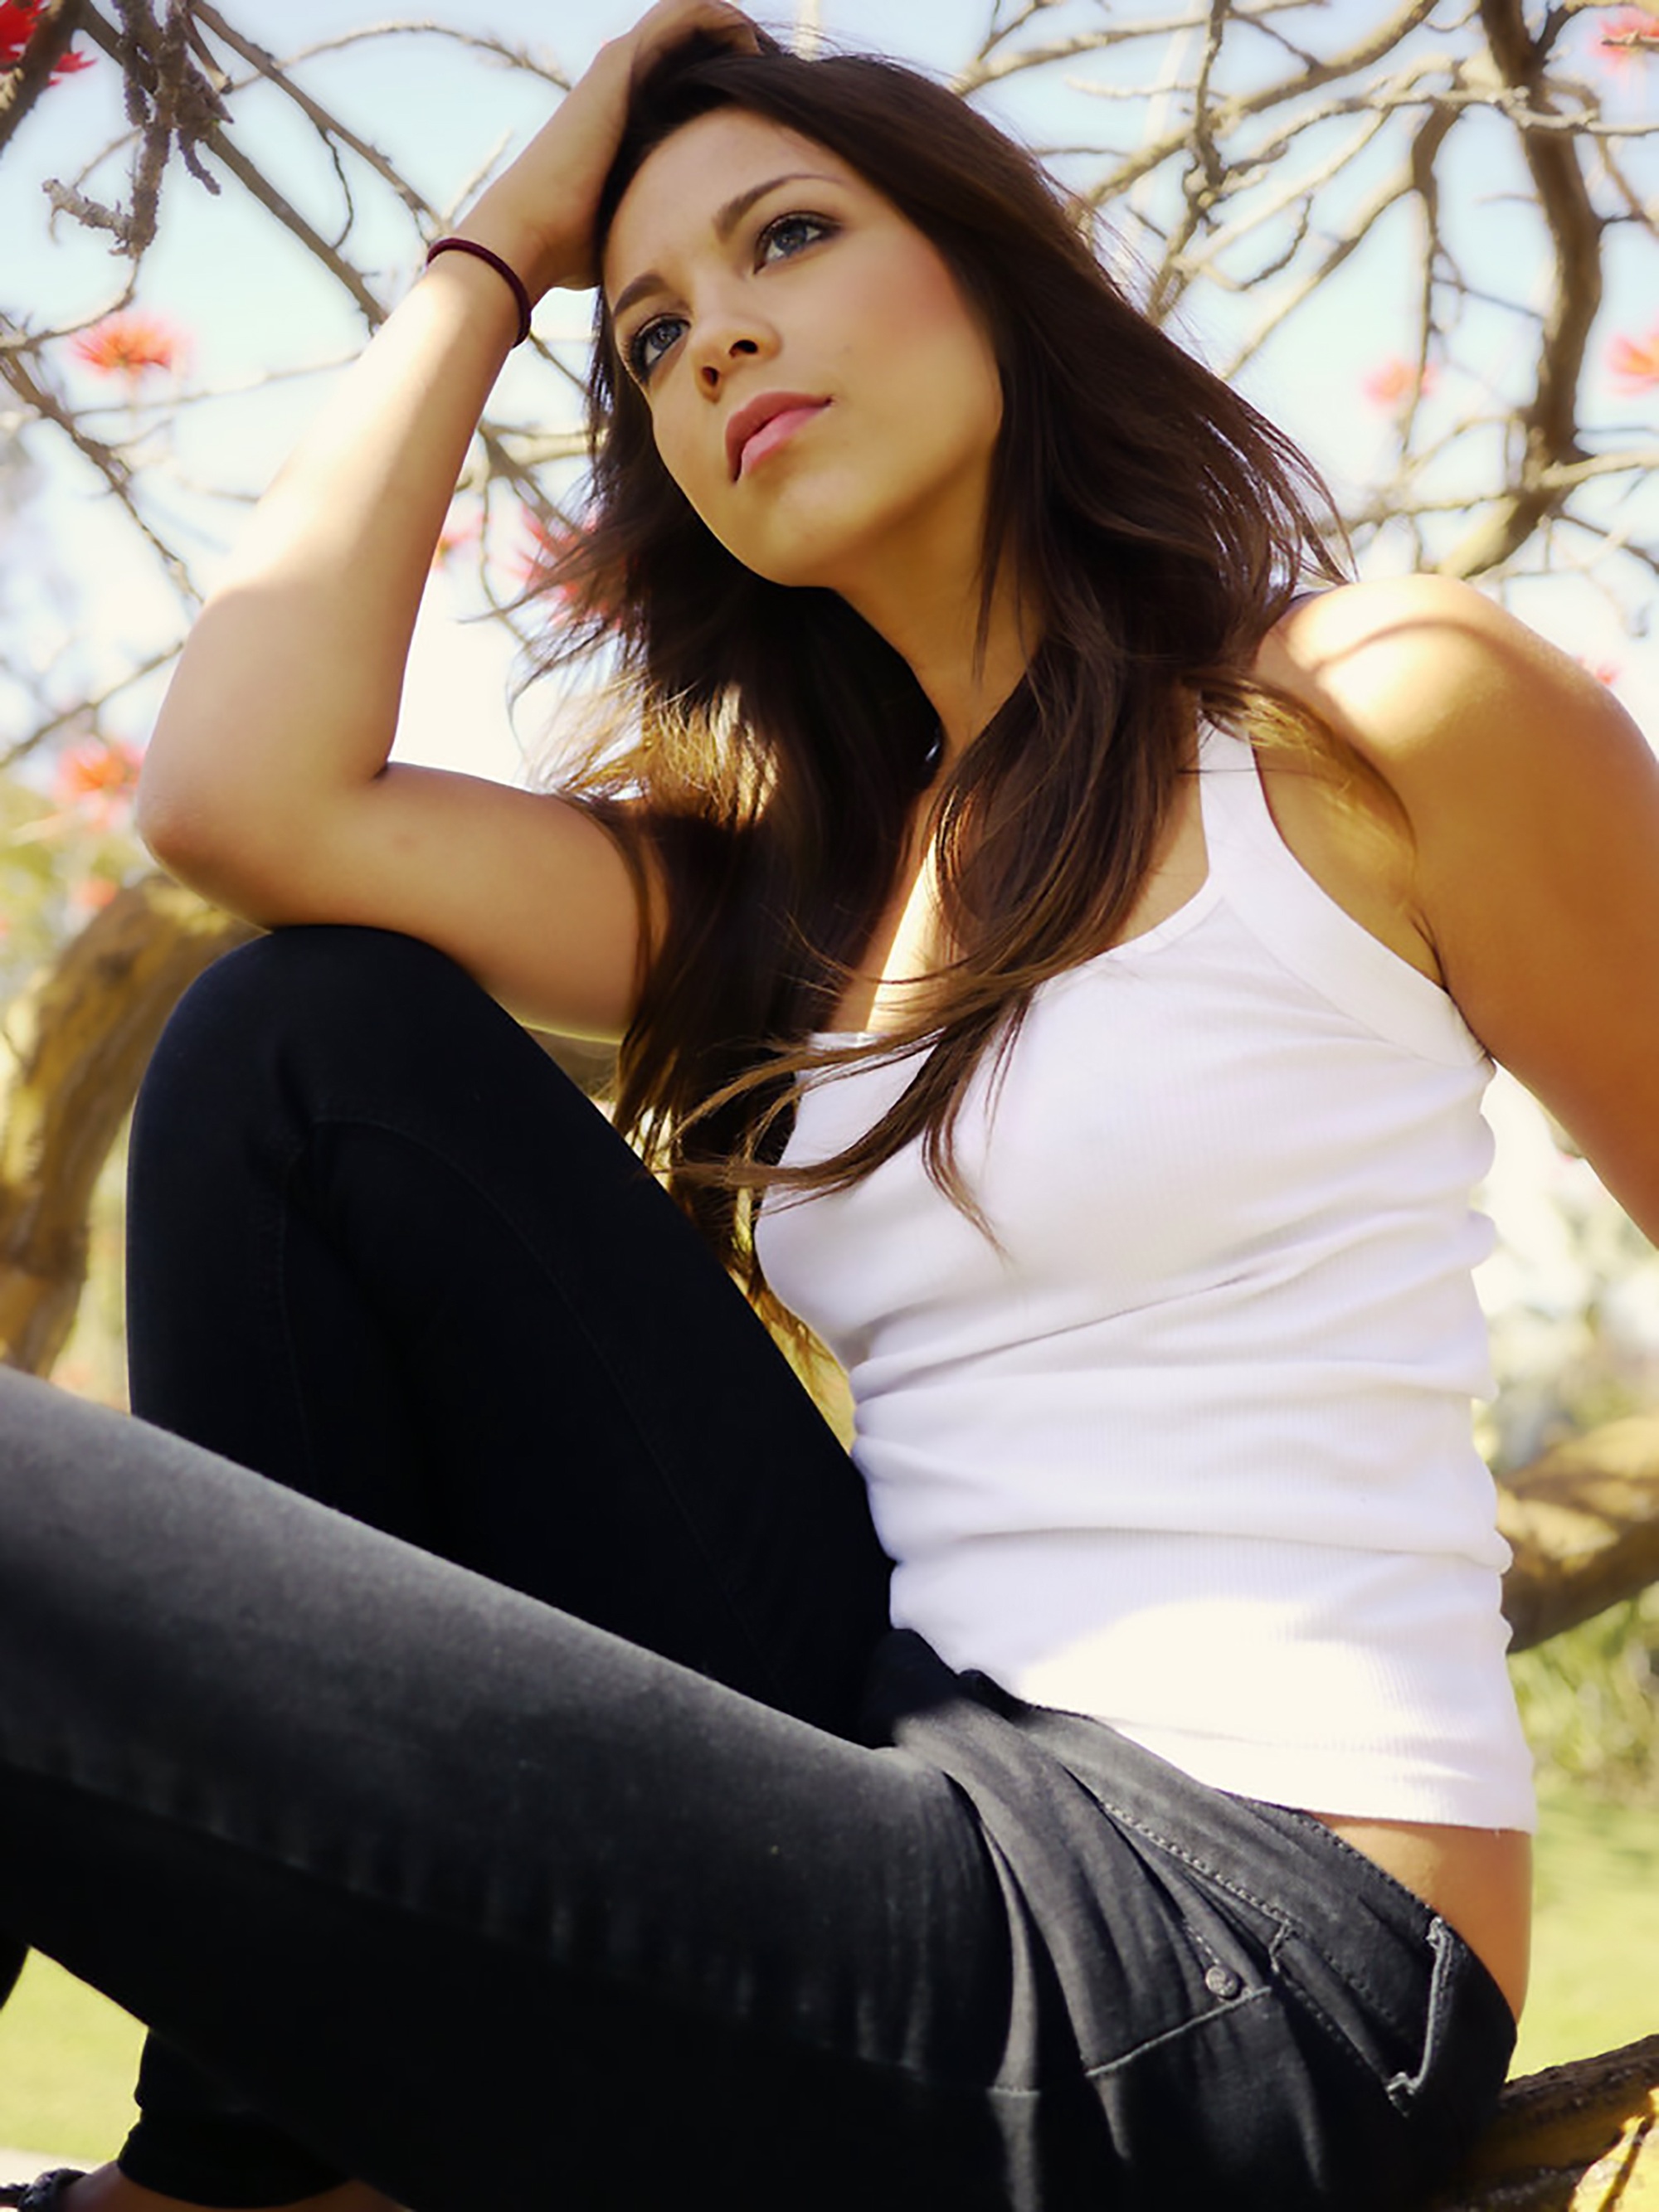
tree, person, girl, woman, hair, white, photography, leg, tan, portrait, model, jeans, spring, sitting, brown, fashion, clothing, black, lady, hairstyle, shirt, long hair, human body, black hair, long, thigh, beauty, beautiful, wavy, abdomen, photo shoot, brown hair, portrait photography, hand in hair, knee up, art model, supermodel